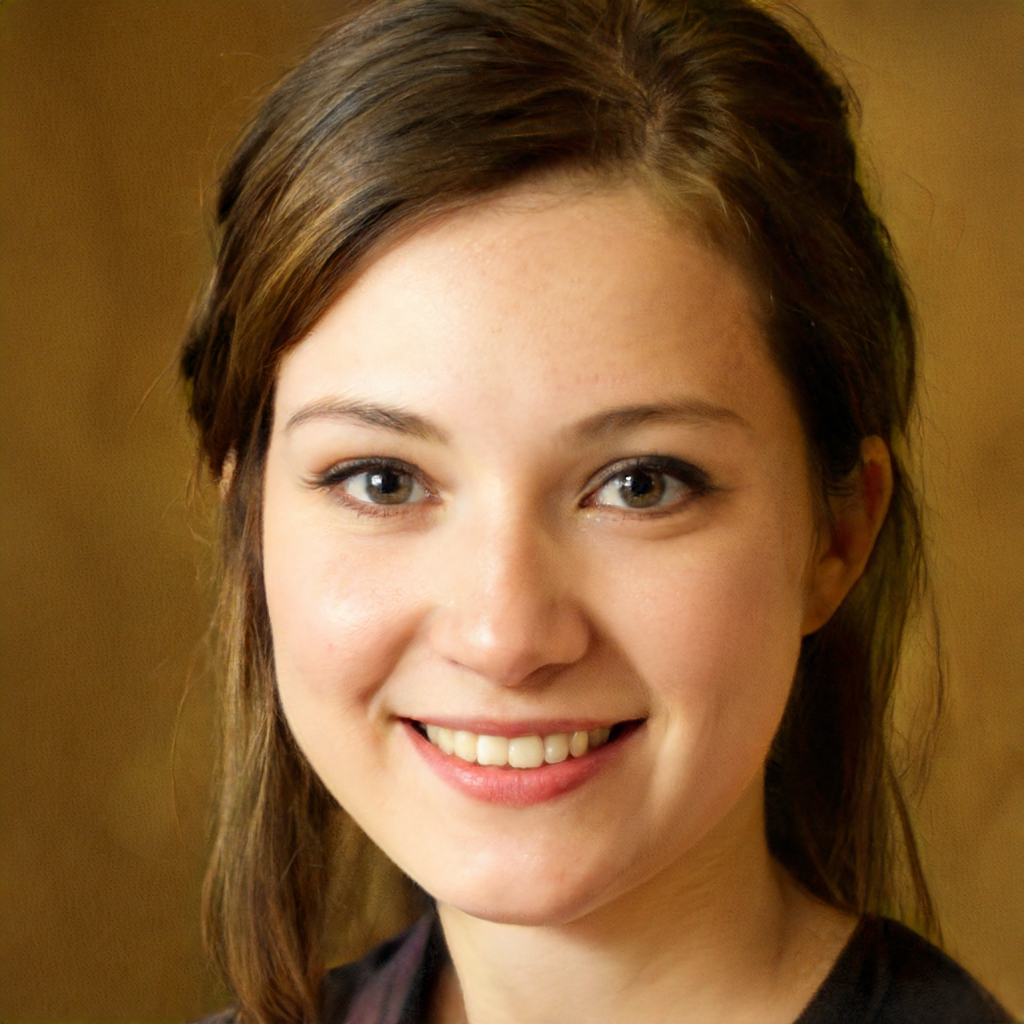
Portrait style: Real Portrait